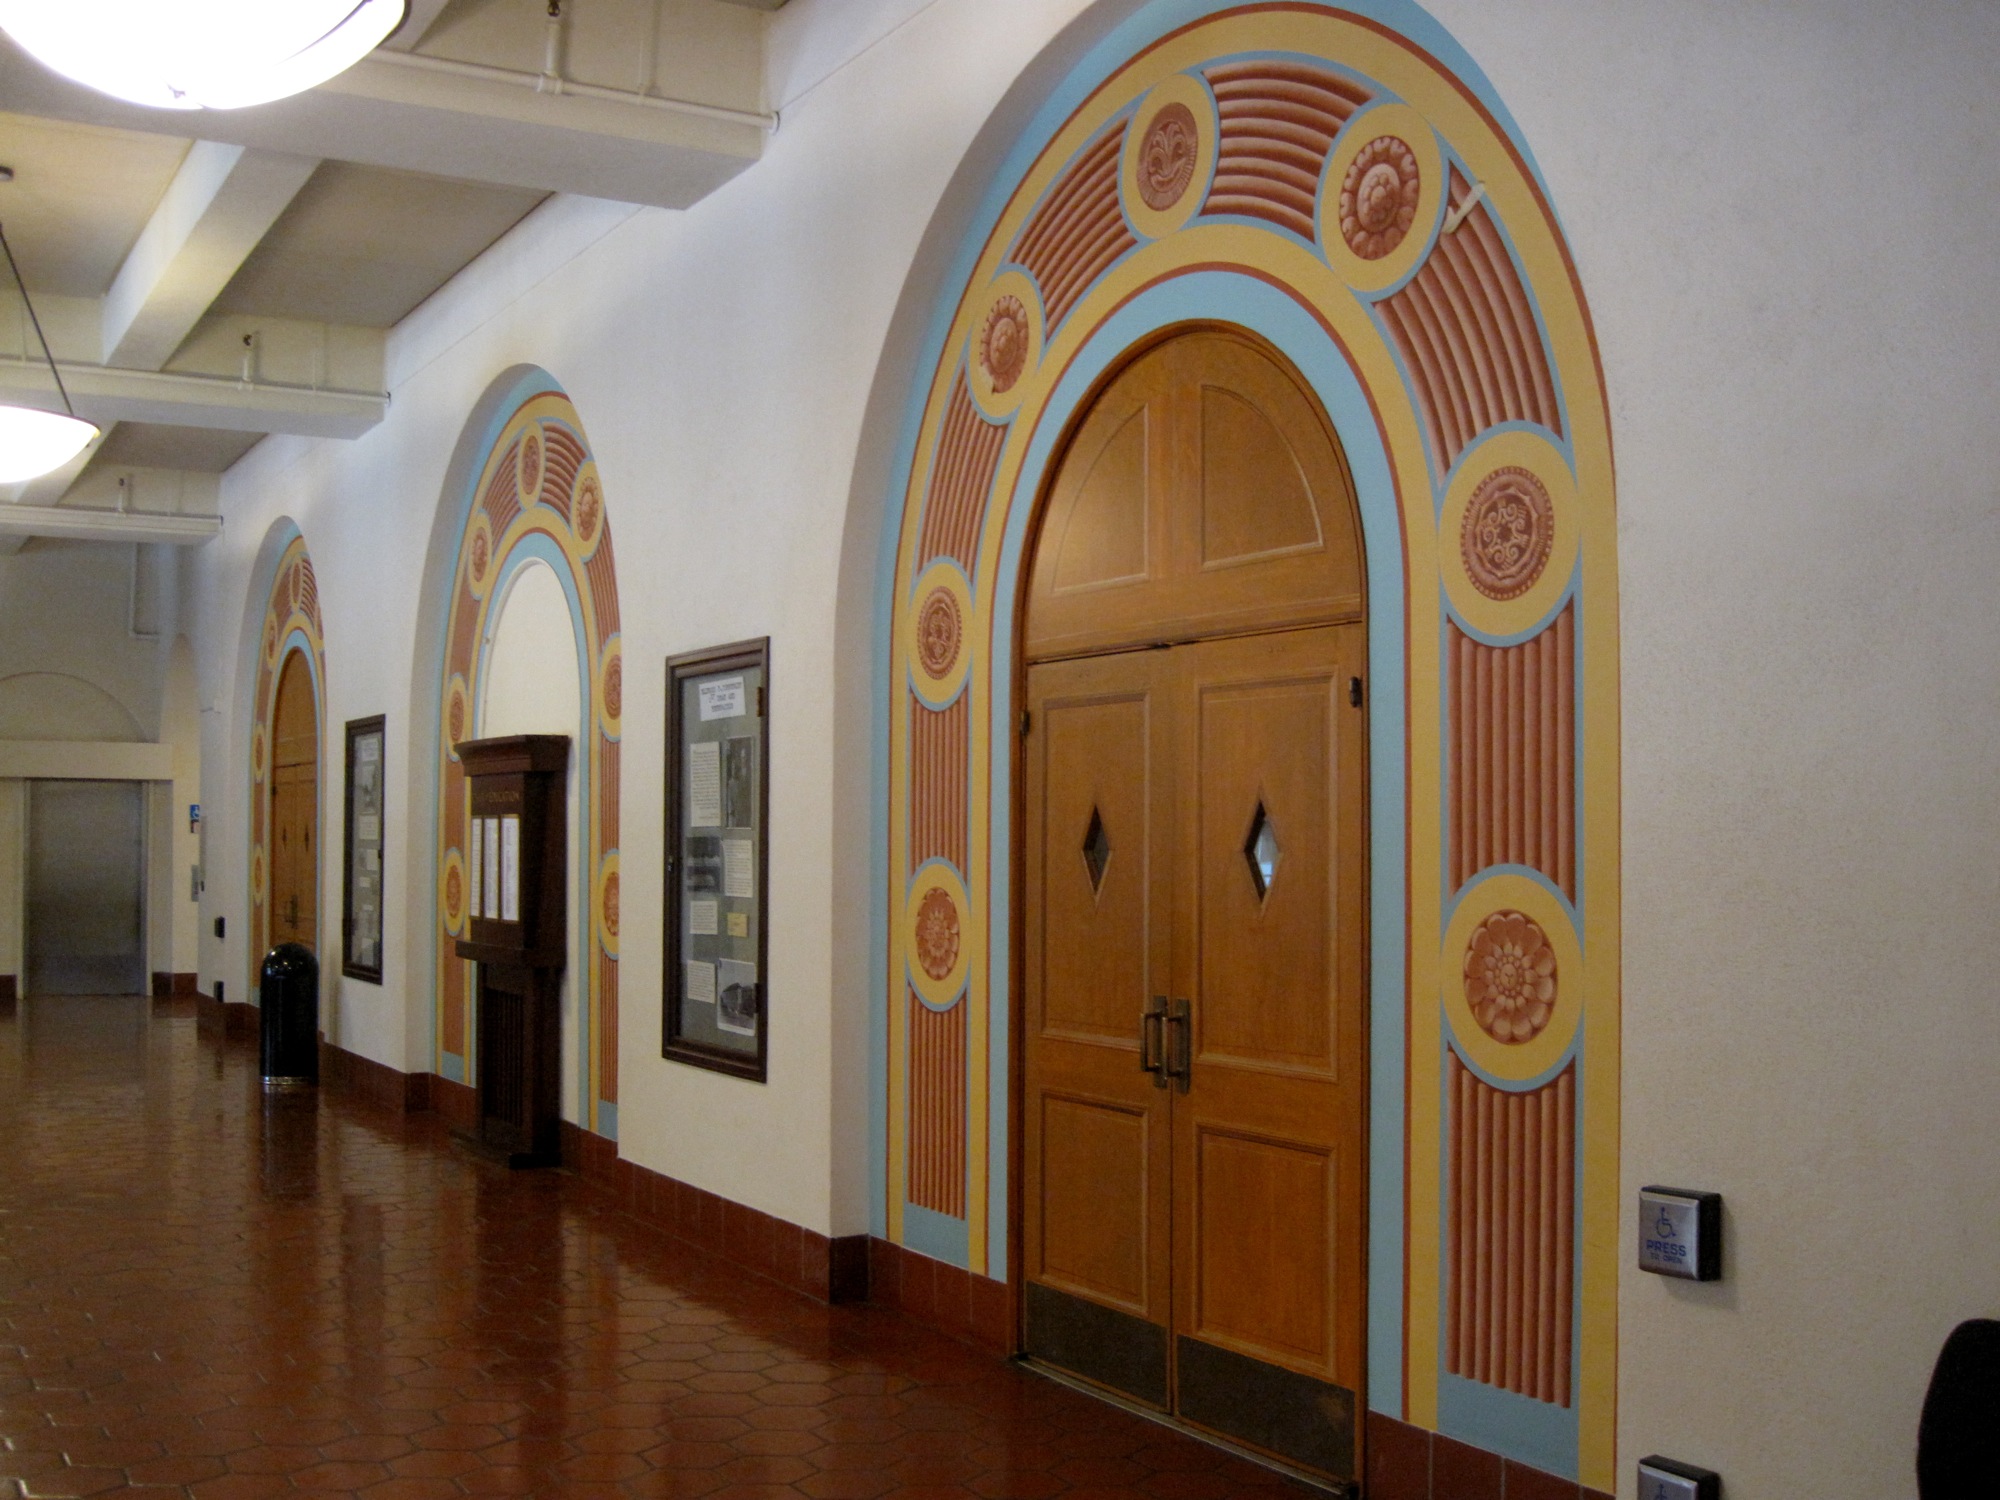
architecture, building, arch, hall, church, chapel, place of worship, art, synagogue, tourist attraction, stanford, art gallery